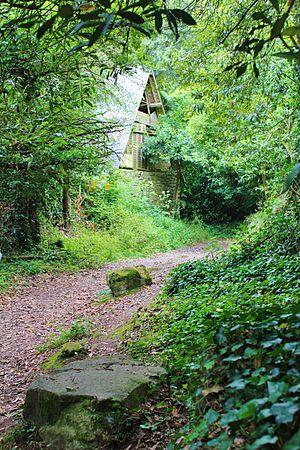
chemin de cadoudal - locoal mendon
Locoal-Mendon [lɔkwal mɛ̃dɔ̃] est une commune française, située dans le département du Morbihan en région Bretagne.